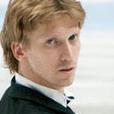
Age: 27